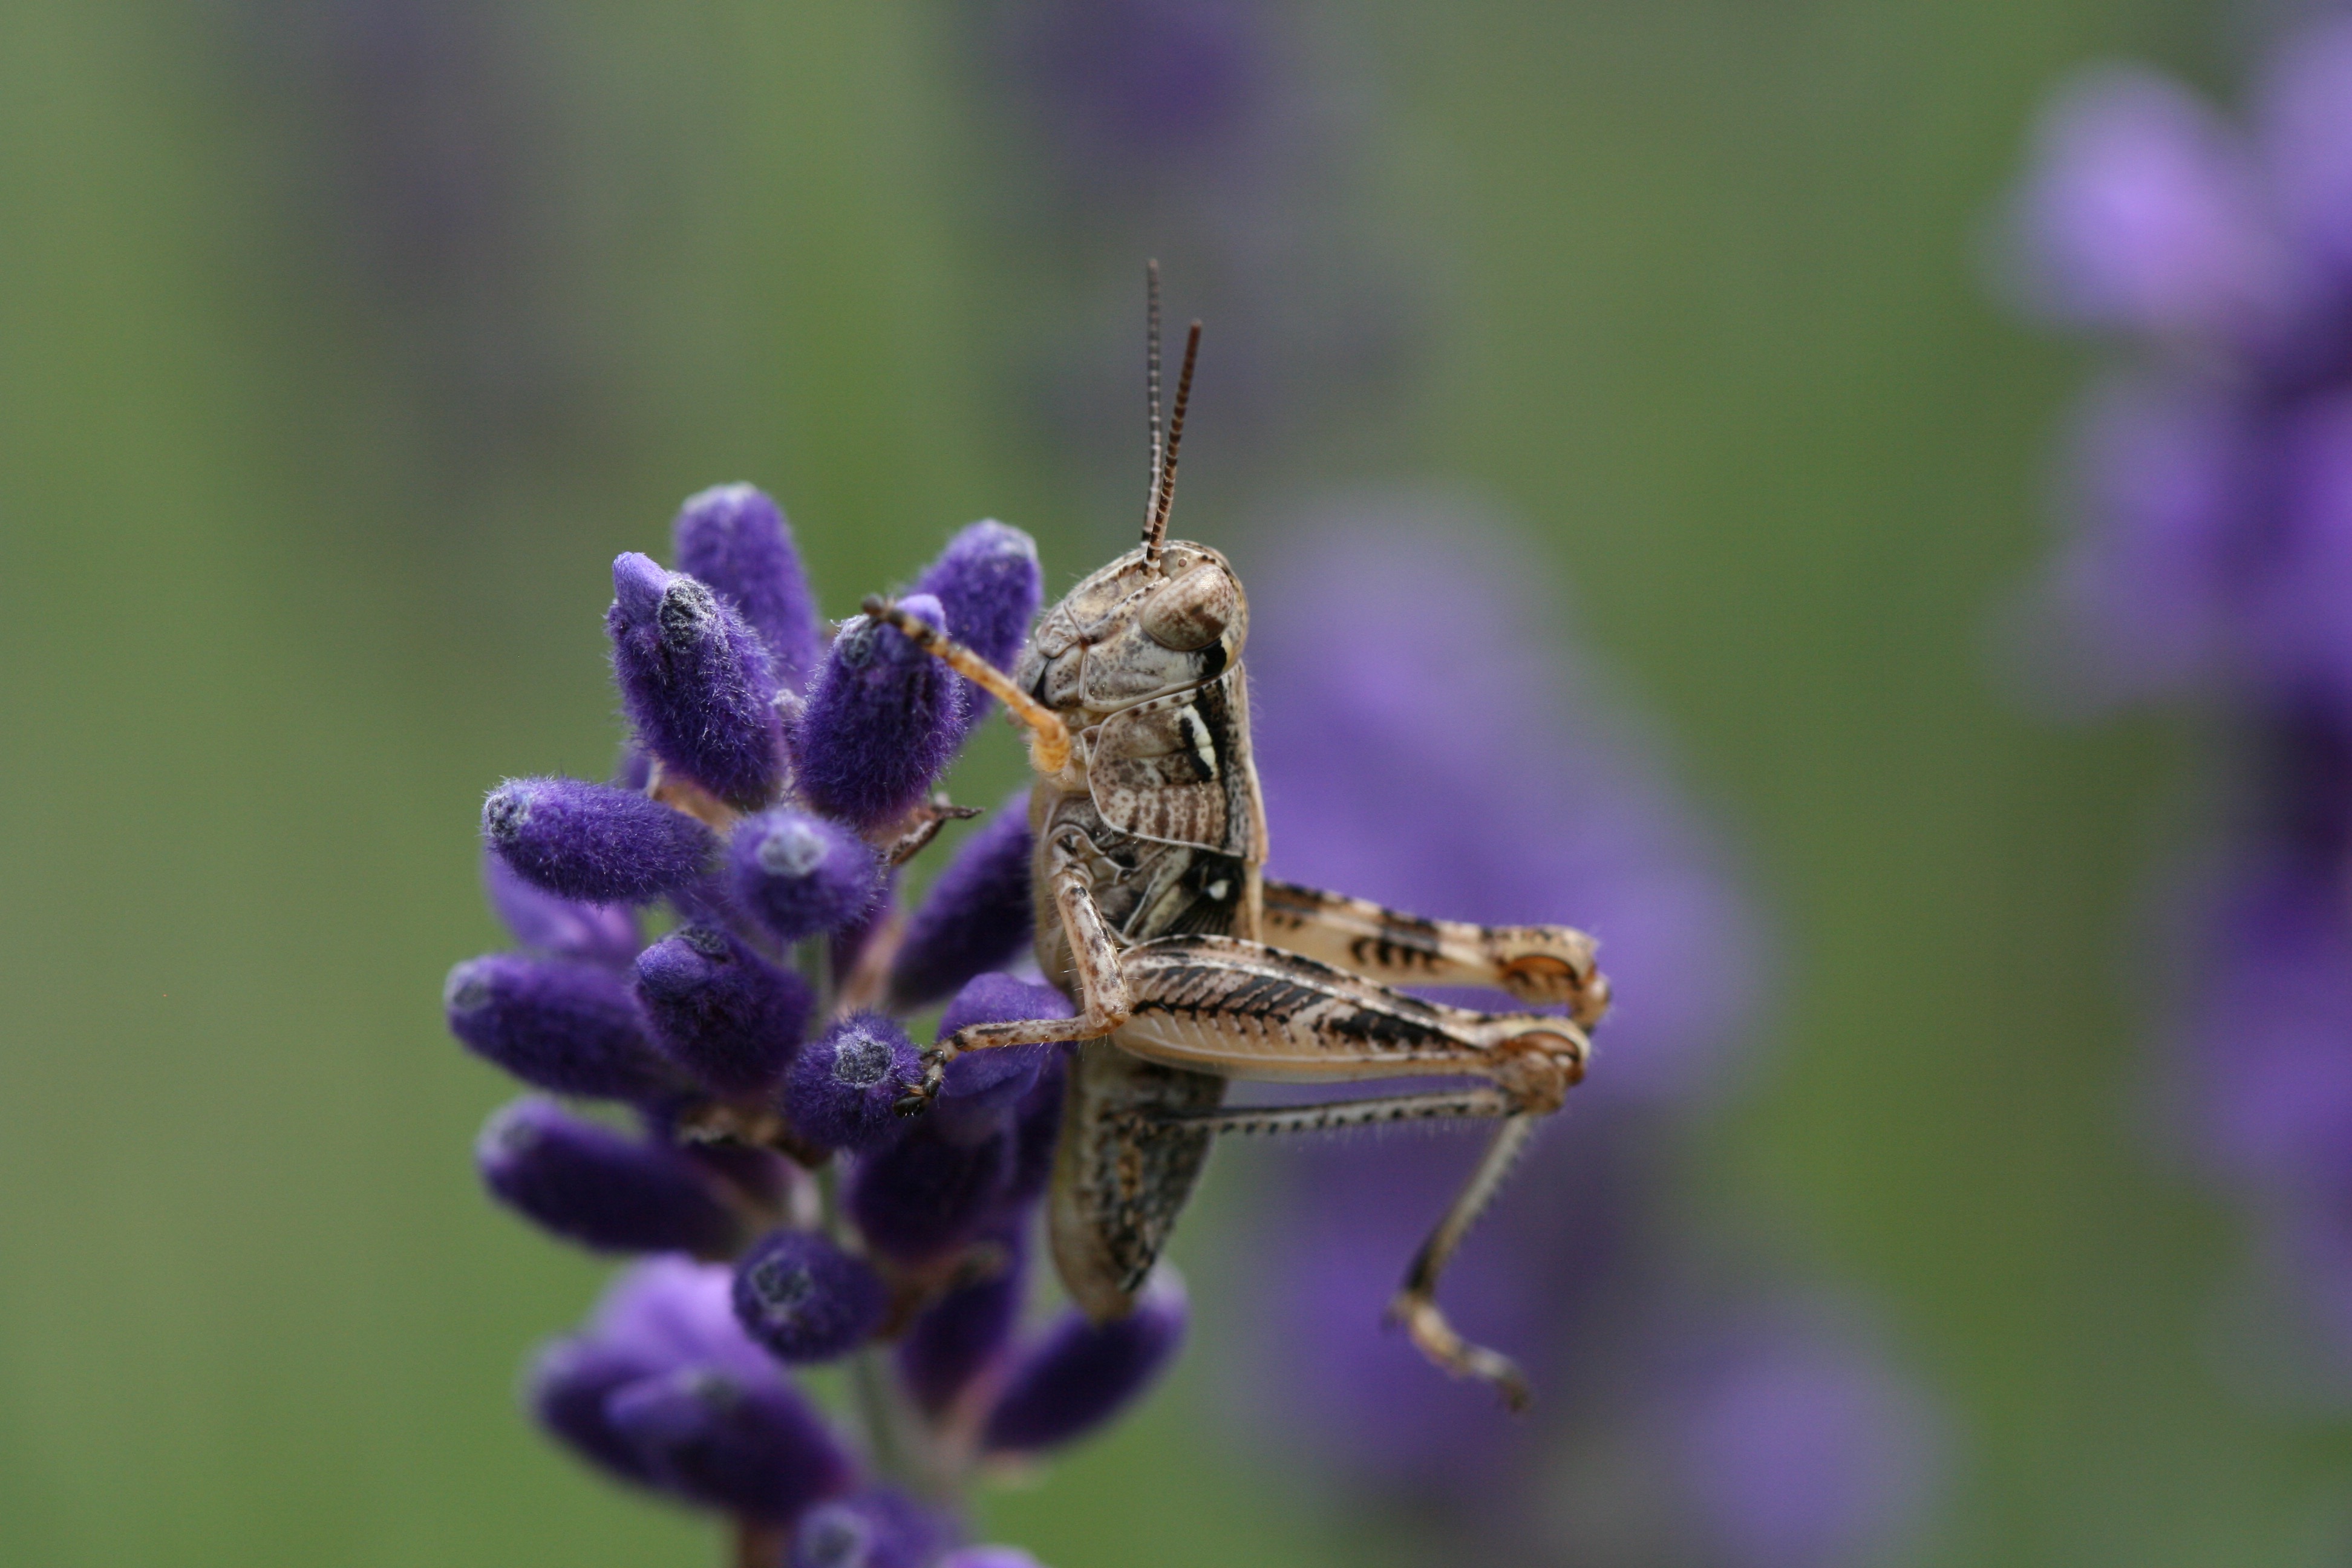
lavender, insect, english lavender, flower, macro photography, plant, french lavender, invertebrate, flowering plant, close up, membrane winged insect, honeybee, lavandula dentata, photography, lupin, pollinator, pest, arthropod, nepeta, plant stem, violet family, perennial plant, pollen